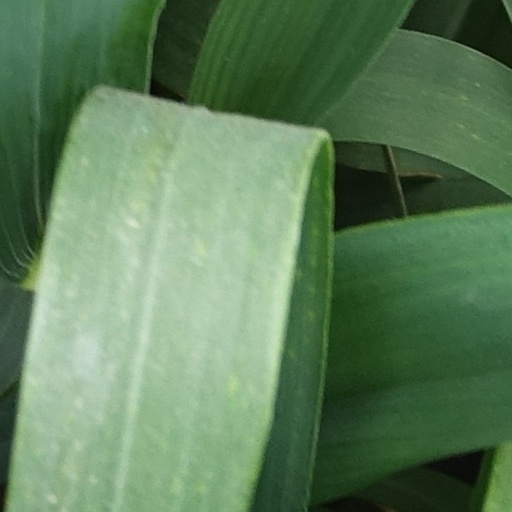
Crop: wheat